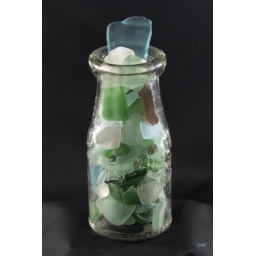
One of my very favorite bottles-- we keep it in a window full of sea glass